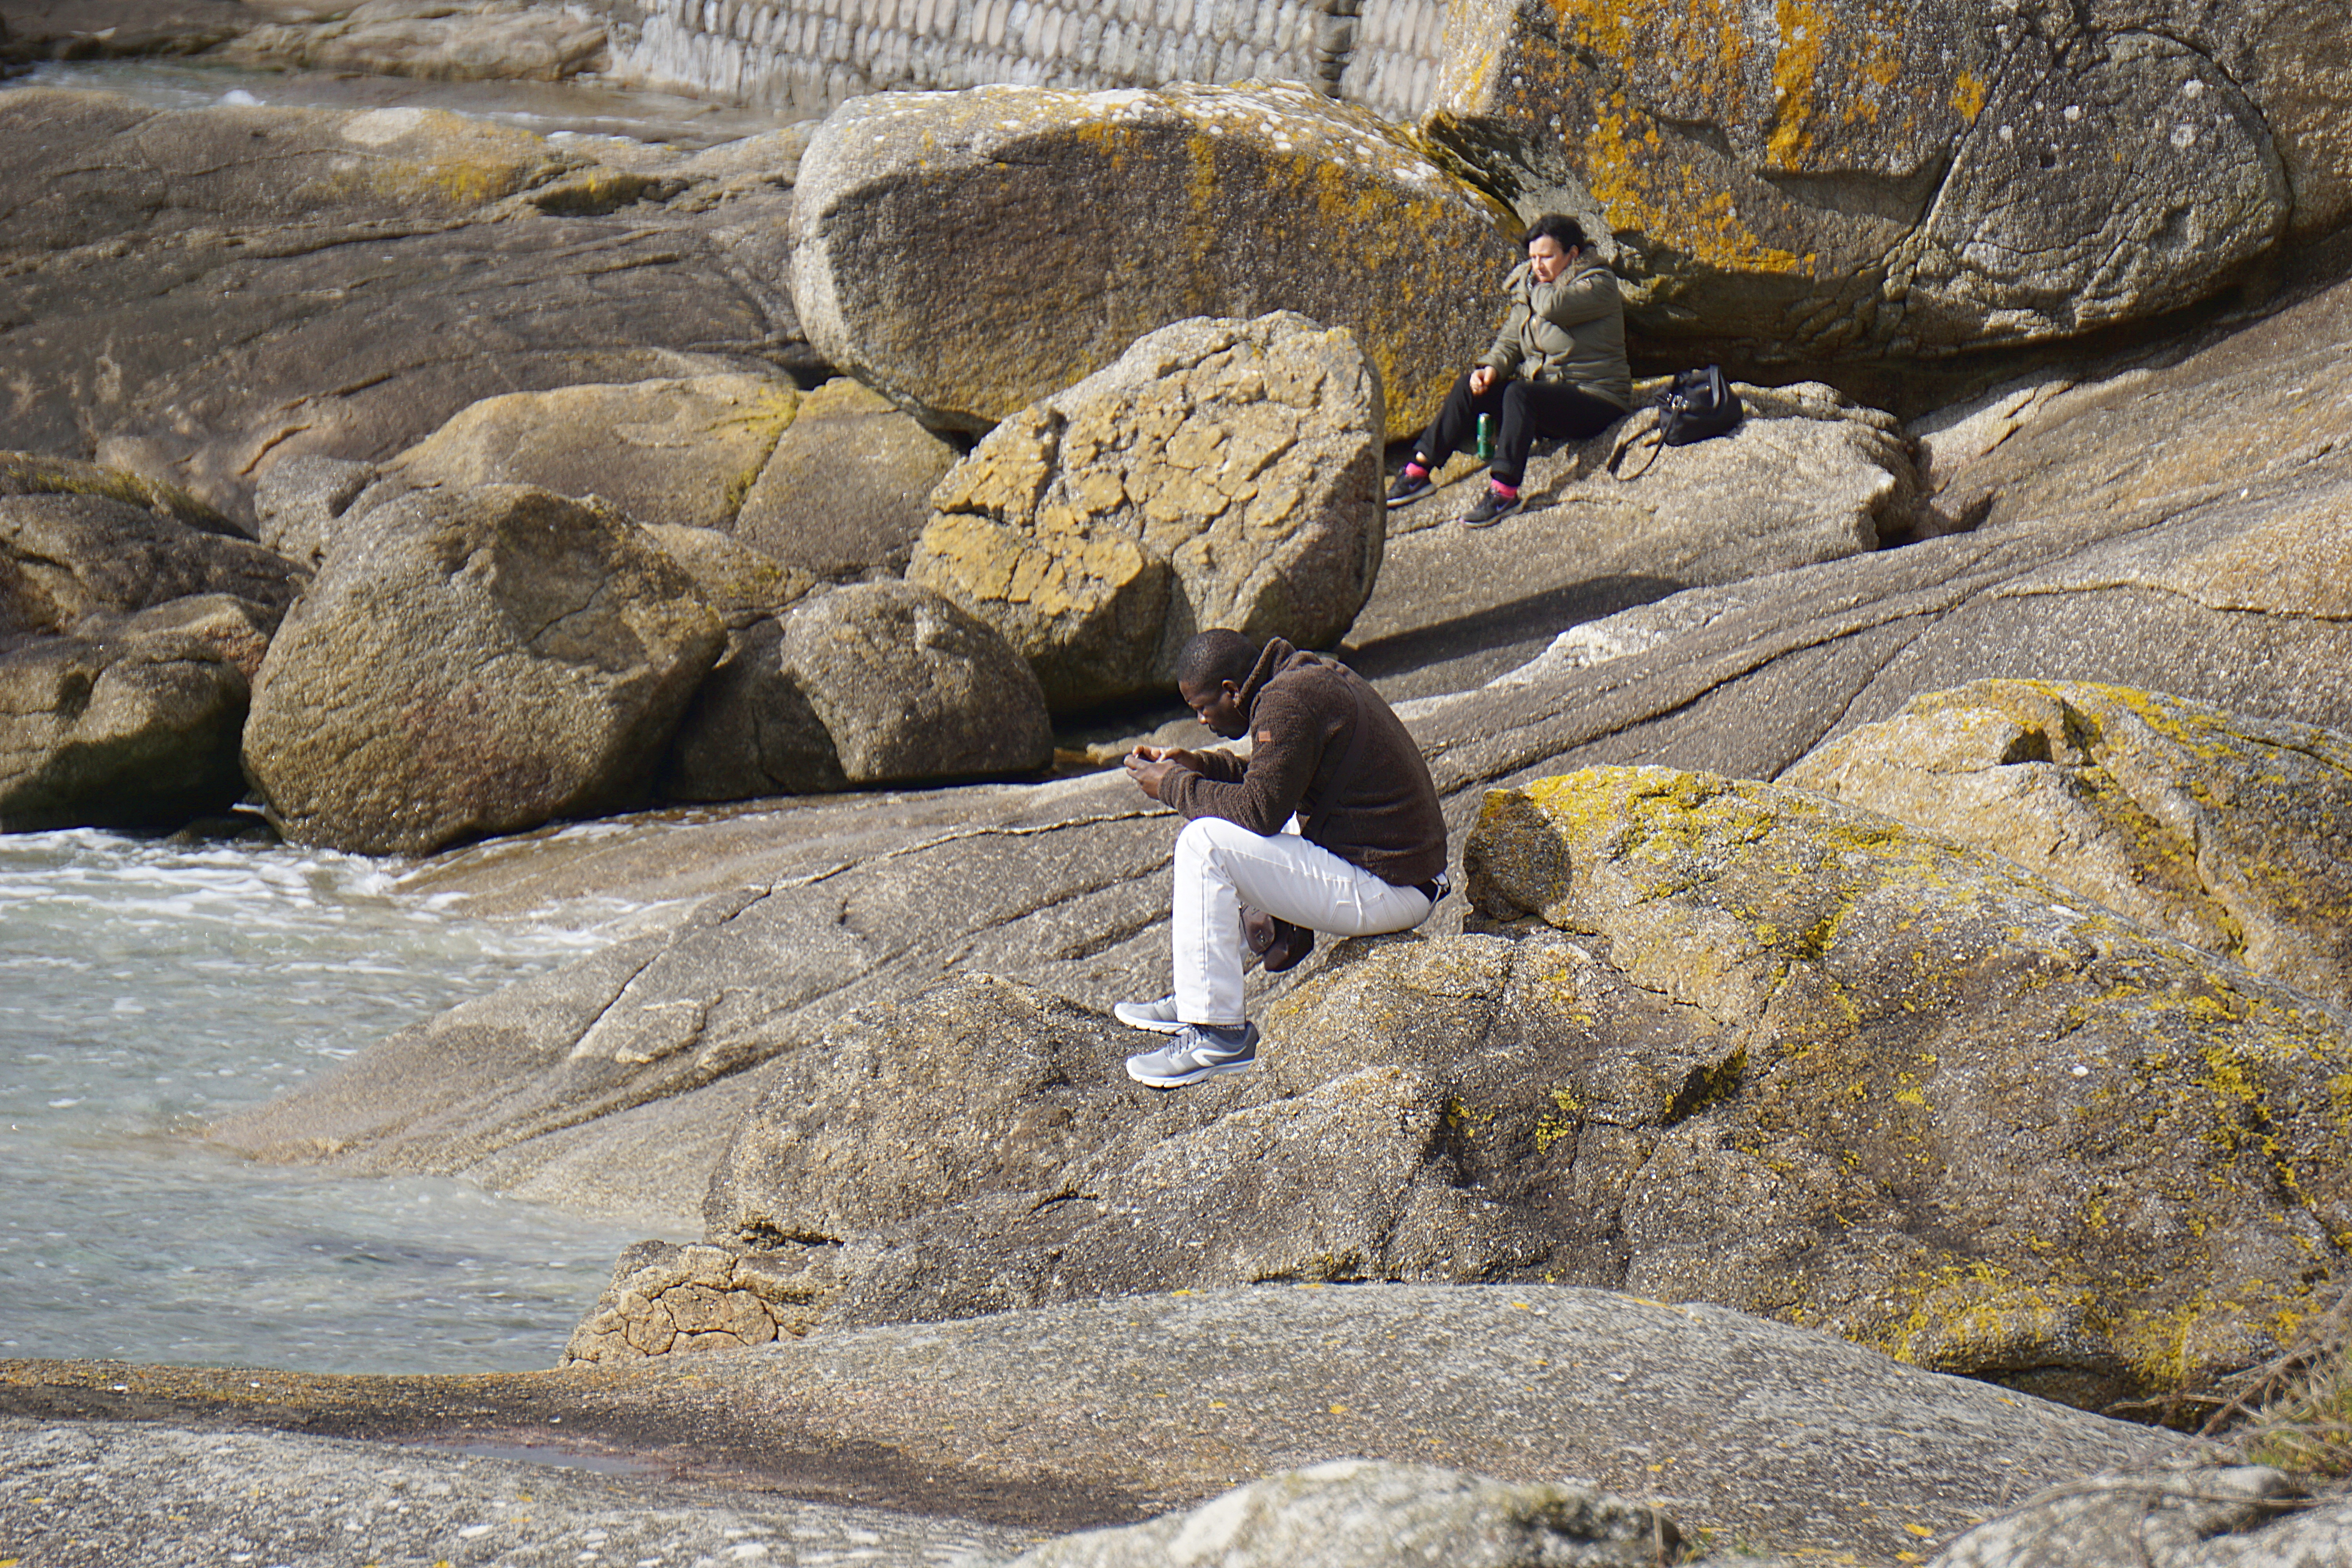
man, sea, rock, wilderness, adventure, cliff, phone, terrain, mobile phone, material, rocks, geology, boulder, character, only